Rabinowitz Courthouse

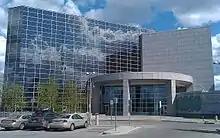
Rabinowitz Courthouse

Rabinowitz Courthouse is an Alaska Court of Appeals state courthouse in Fairbanks, Alaska named after former Chief Justice Jay Rabinowitz, situated at 101 Lacey Street, adjacent to the Chena River.